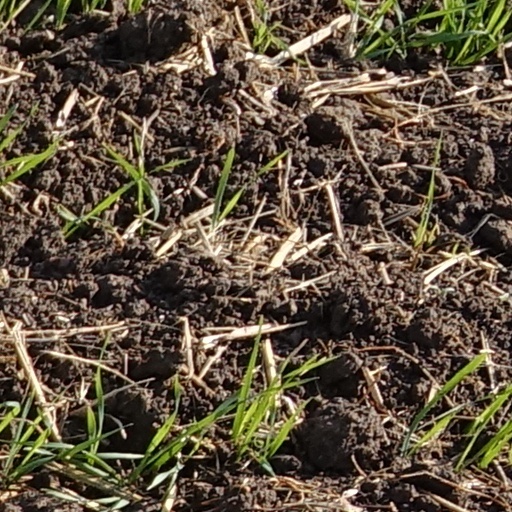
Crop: wheat